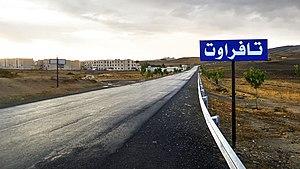
Commune de Tafraout, daira de Chellalet El Adhaoura, wilaya de Médéa بلدية تافراوت، دائرة شلالة العذاورة، ولاية المدية